Guillermo Ortelli

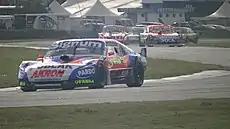
Guillermo Ortelli in 2012

He returned to new-born Top Race V6 in 2005, driving a Chevrolet Vectra sponsored by Club Atlético Boca Juniors. He snatched away with the title at the end of the season.